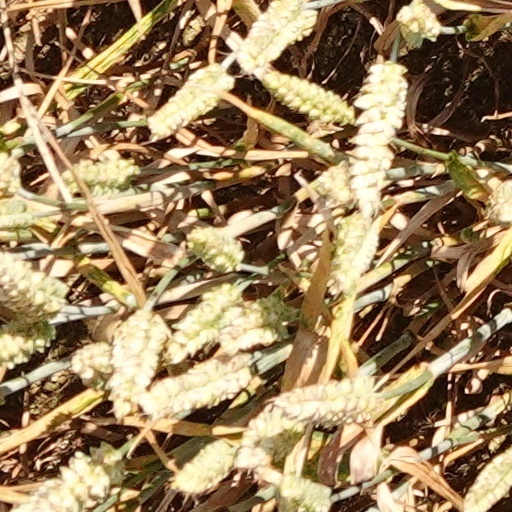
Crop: wheat